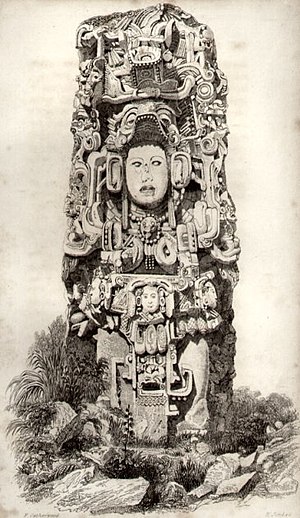
Copán
Stele N i Copán, tegnet af Frederick Catherwood
Copán var i mayatiden en af de mest betydende bystater. I dag er mayaruinerne uden for den lille by Copán Ruinas i det vestlige Honduras en af de vigtigste og største udgravninger af fra mayahøjkulturens tid. Stedet er optaget på UNESCO's liste over verdenskulturarv.